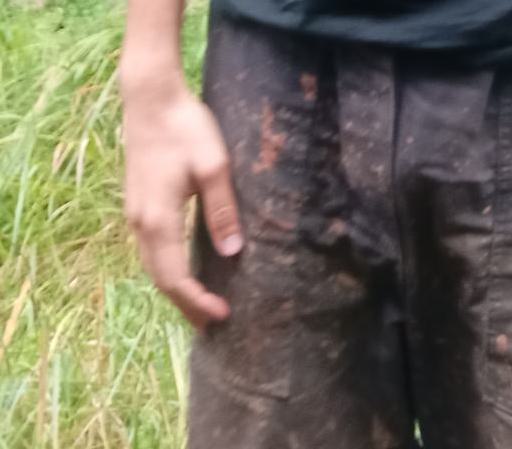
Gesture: no_gesture